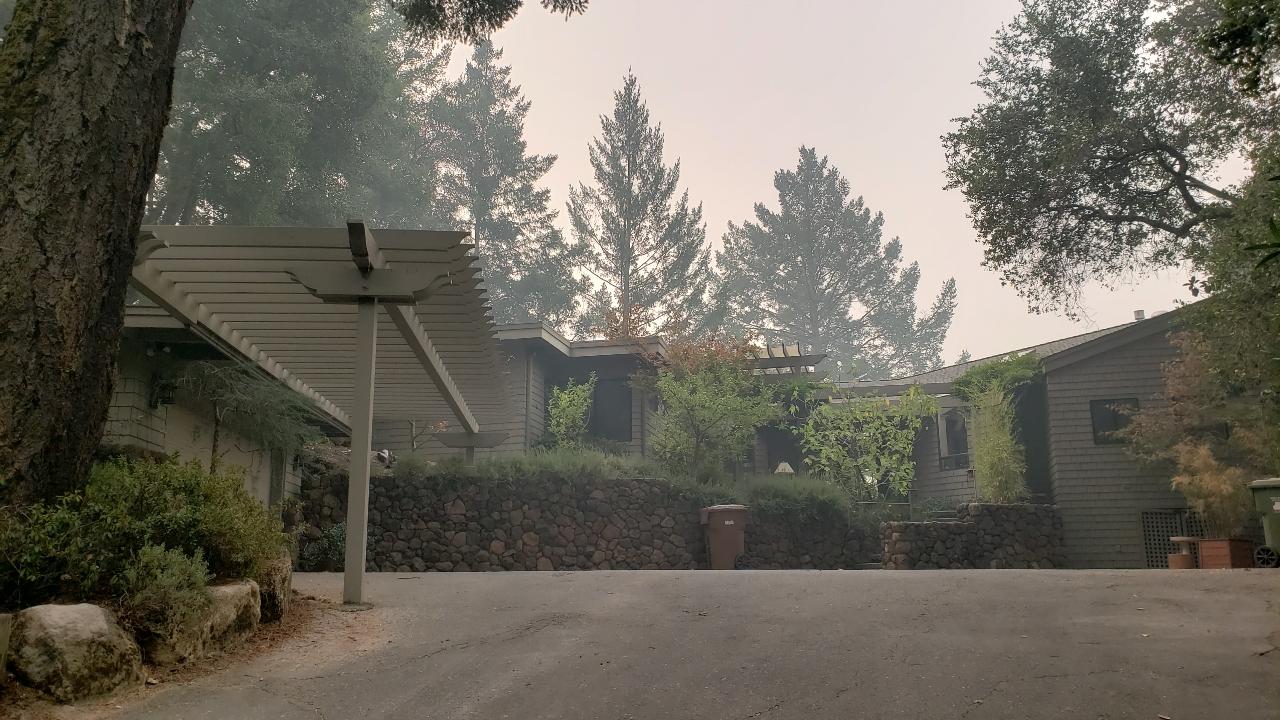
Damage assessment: no_damage